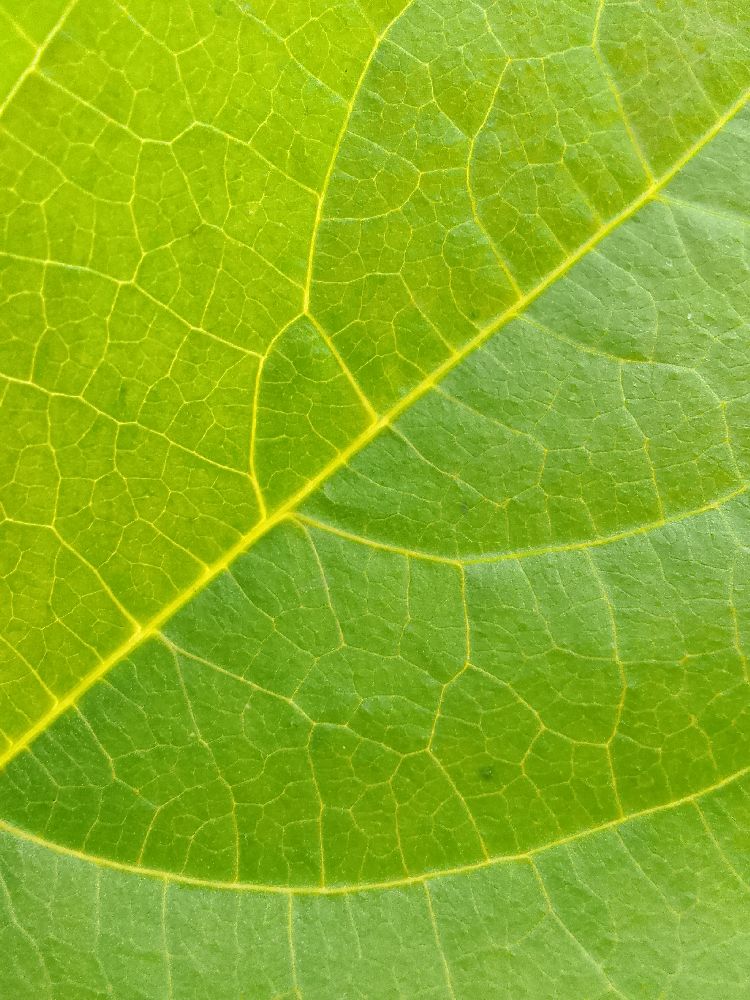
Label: healthy